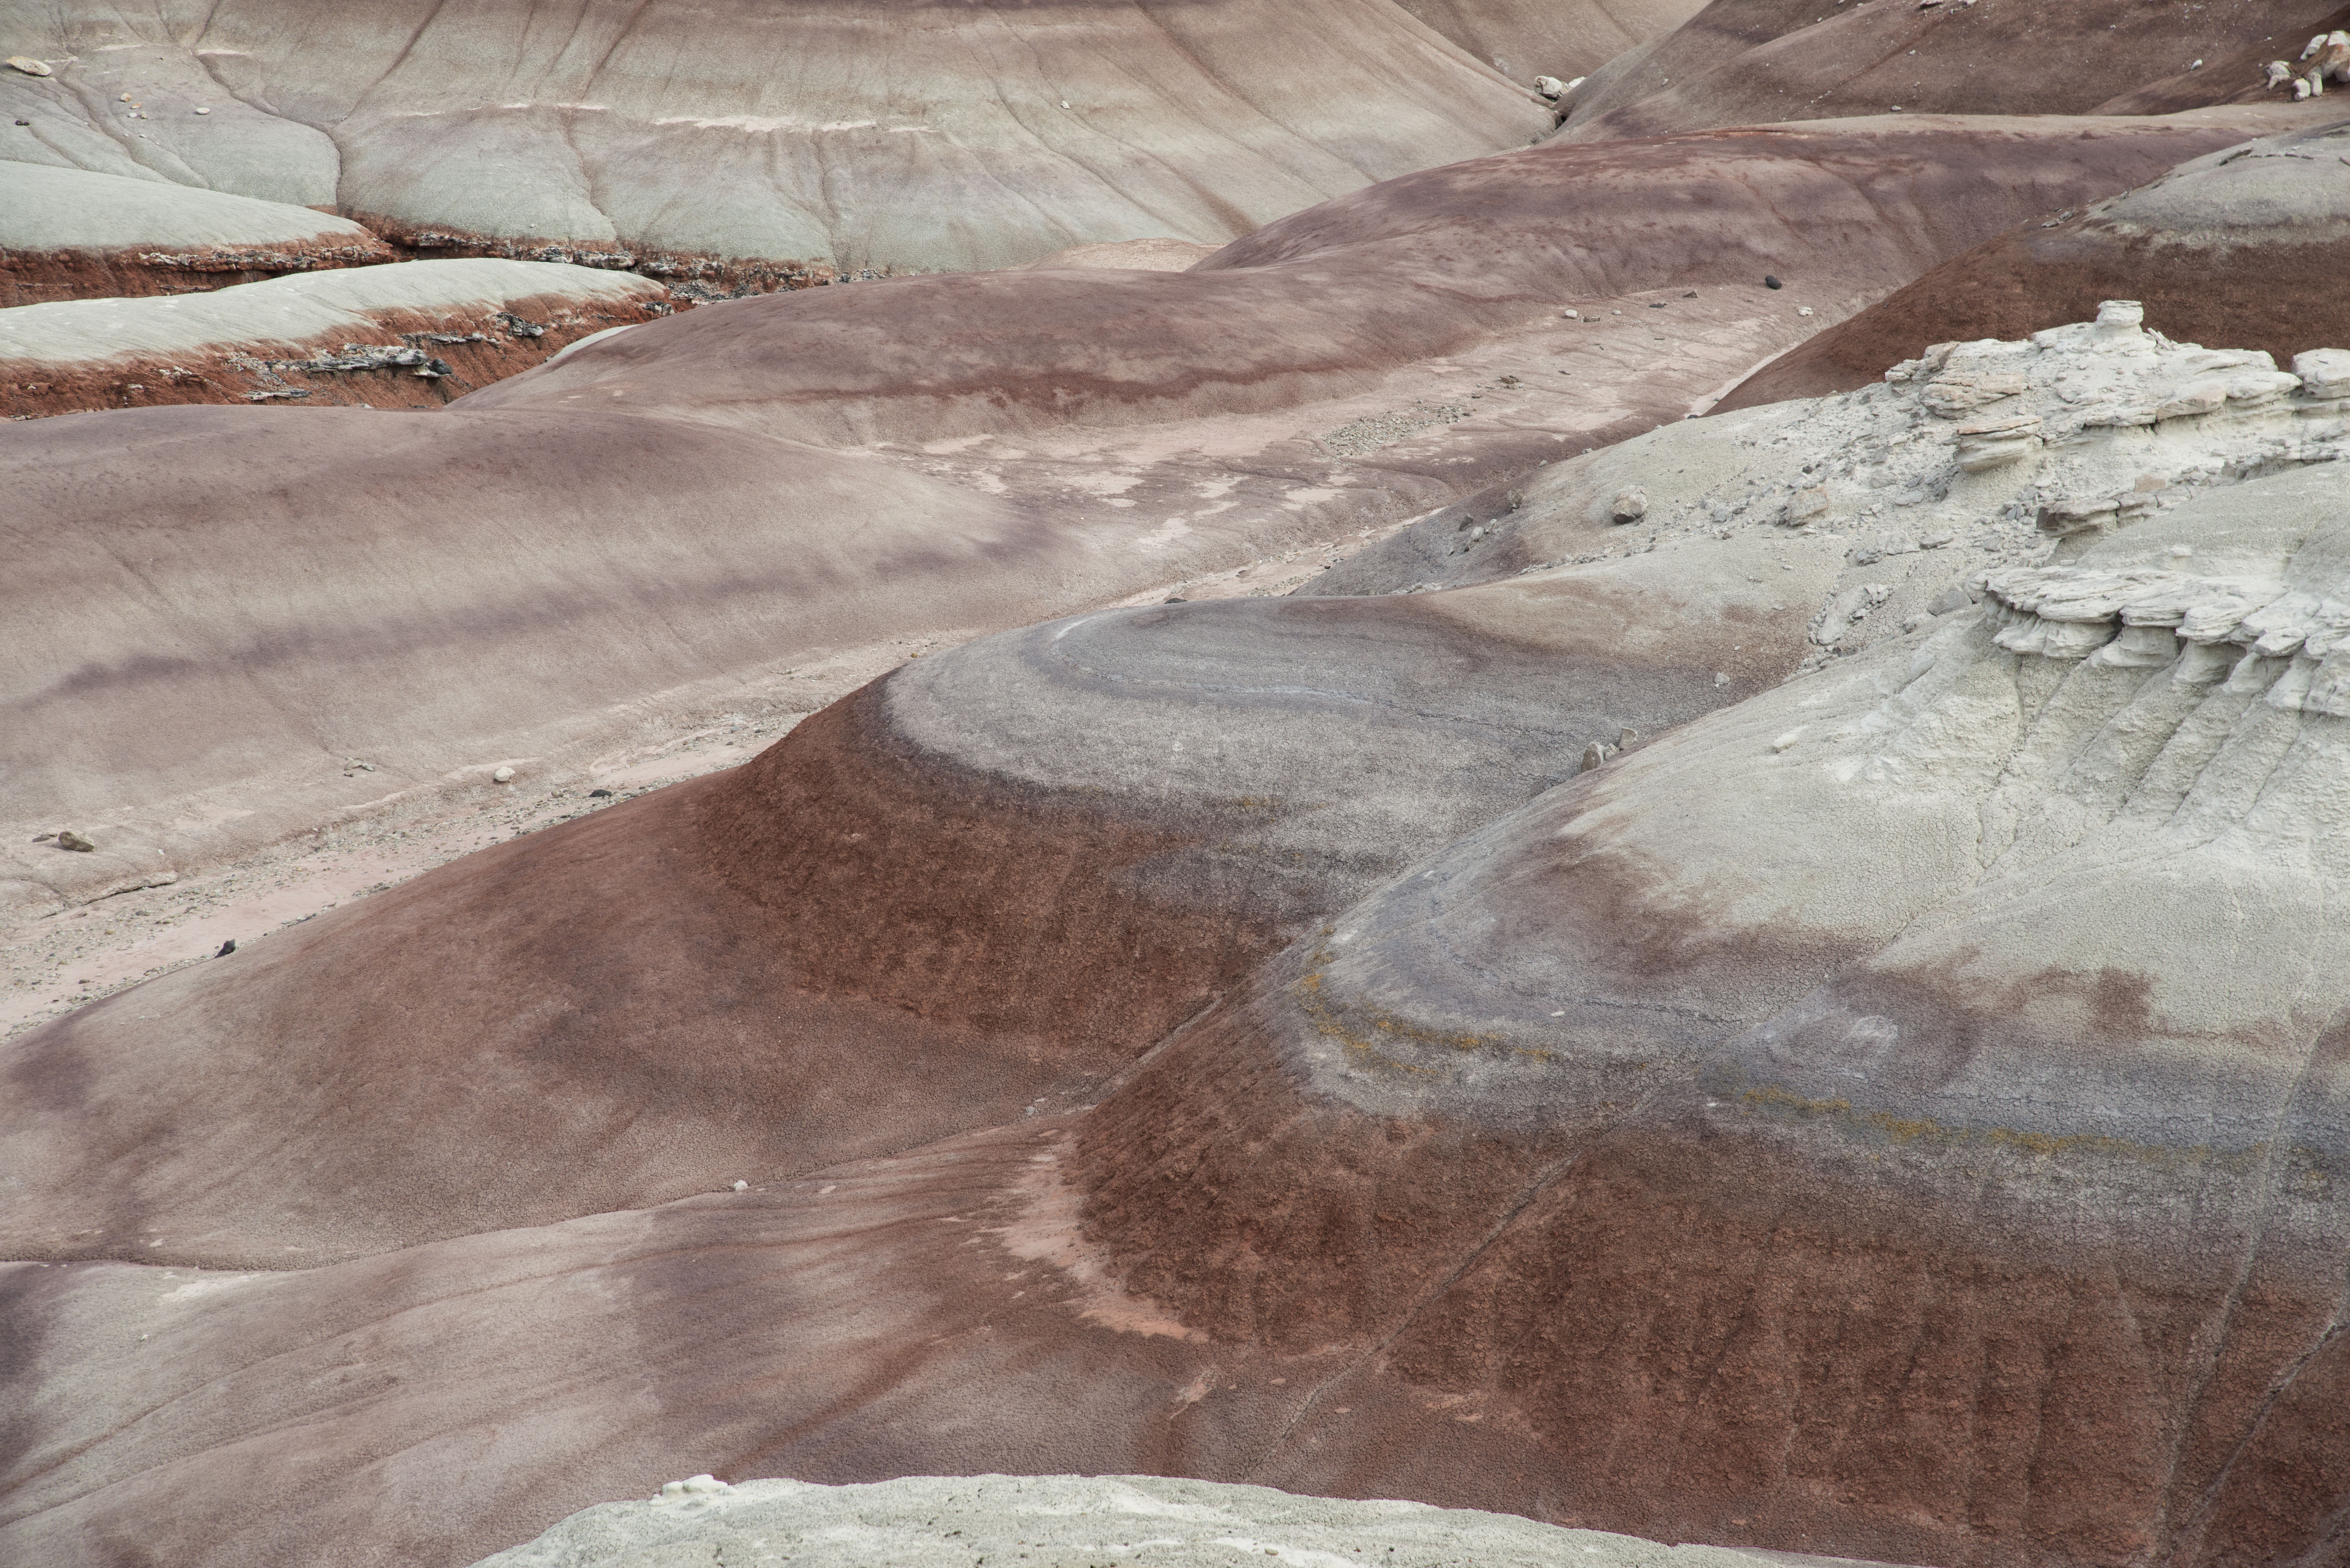
landscape, sand, rock, formation, soil, canyon, national park, cool image, geology, outcrop, utah, badlands, i, nikond800e, wadi, bedrock, fault, capitolreef